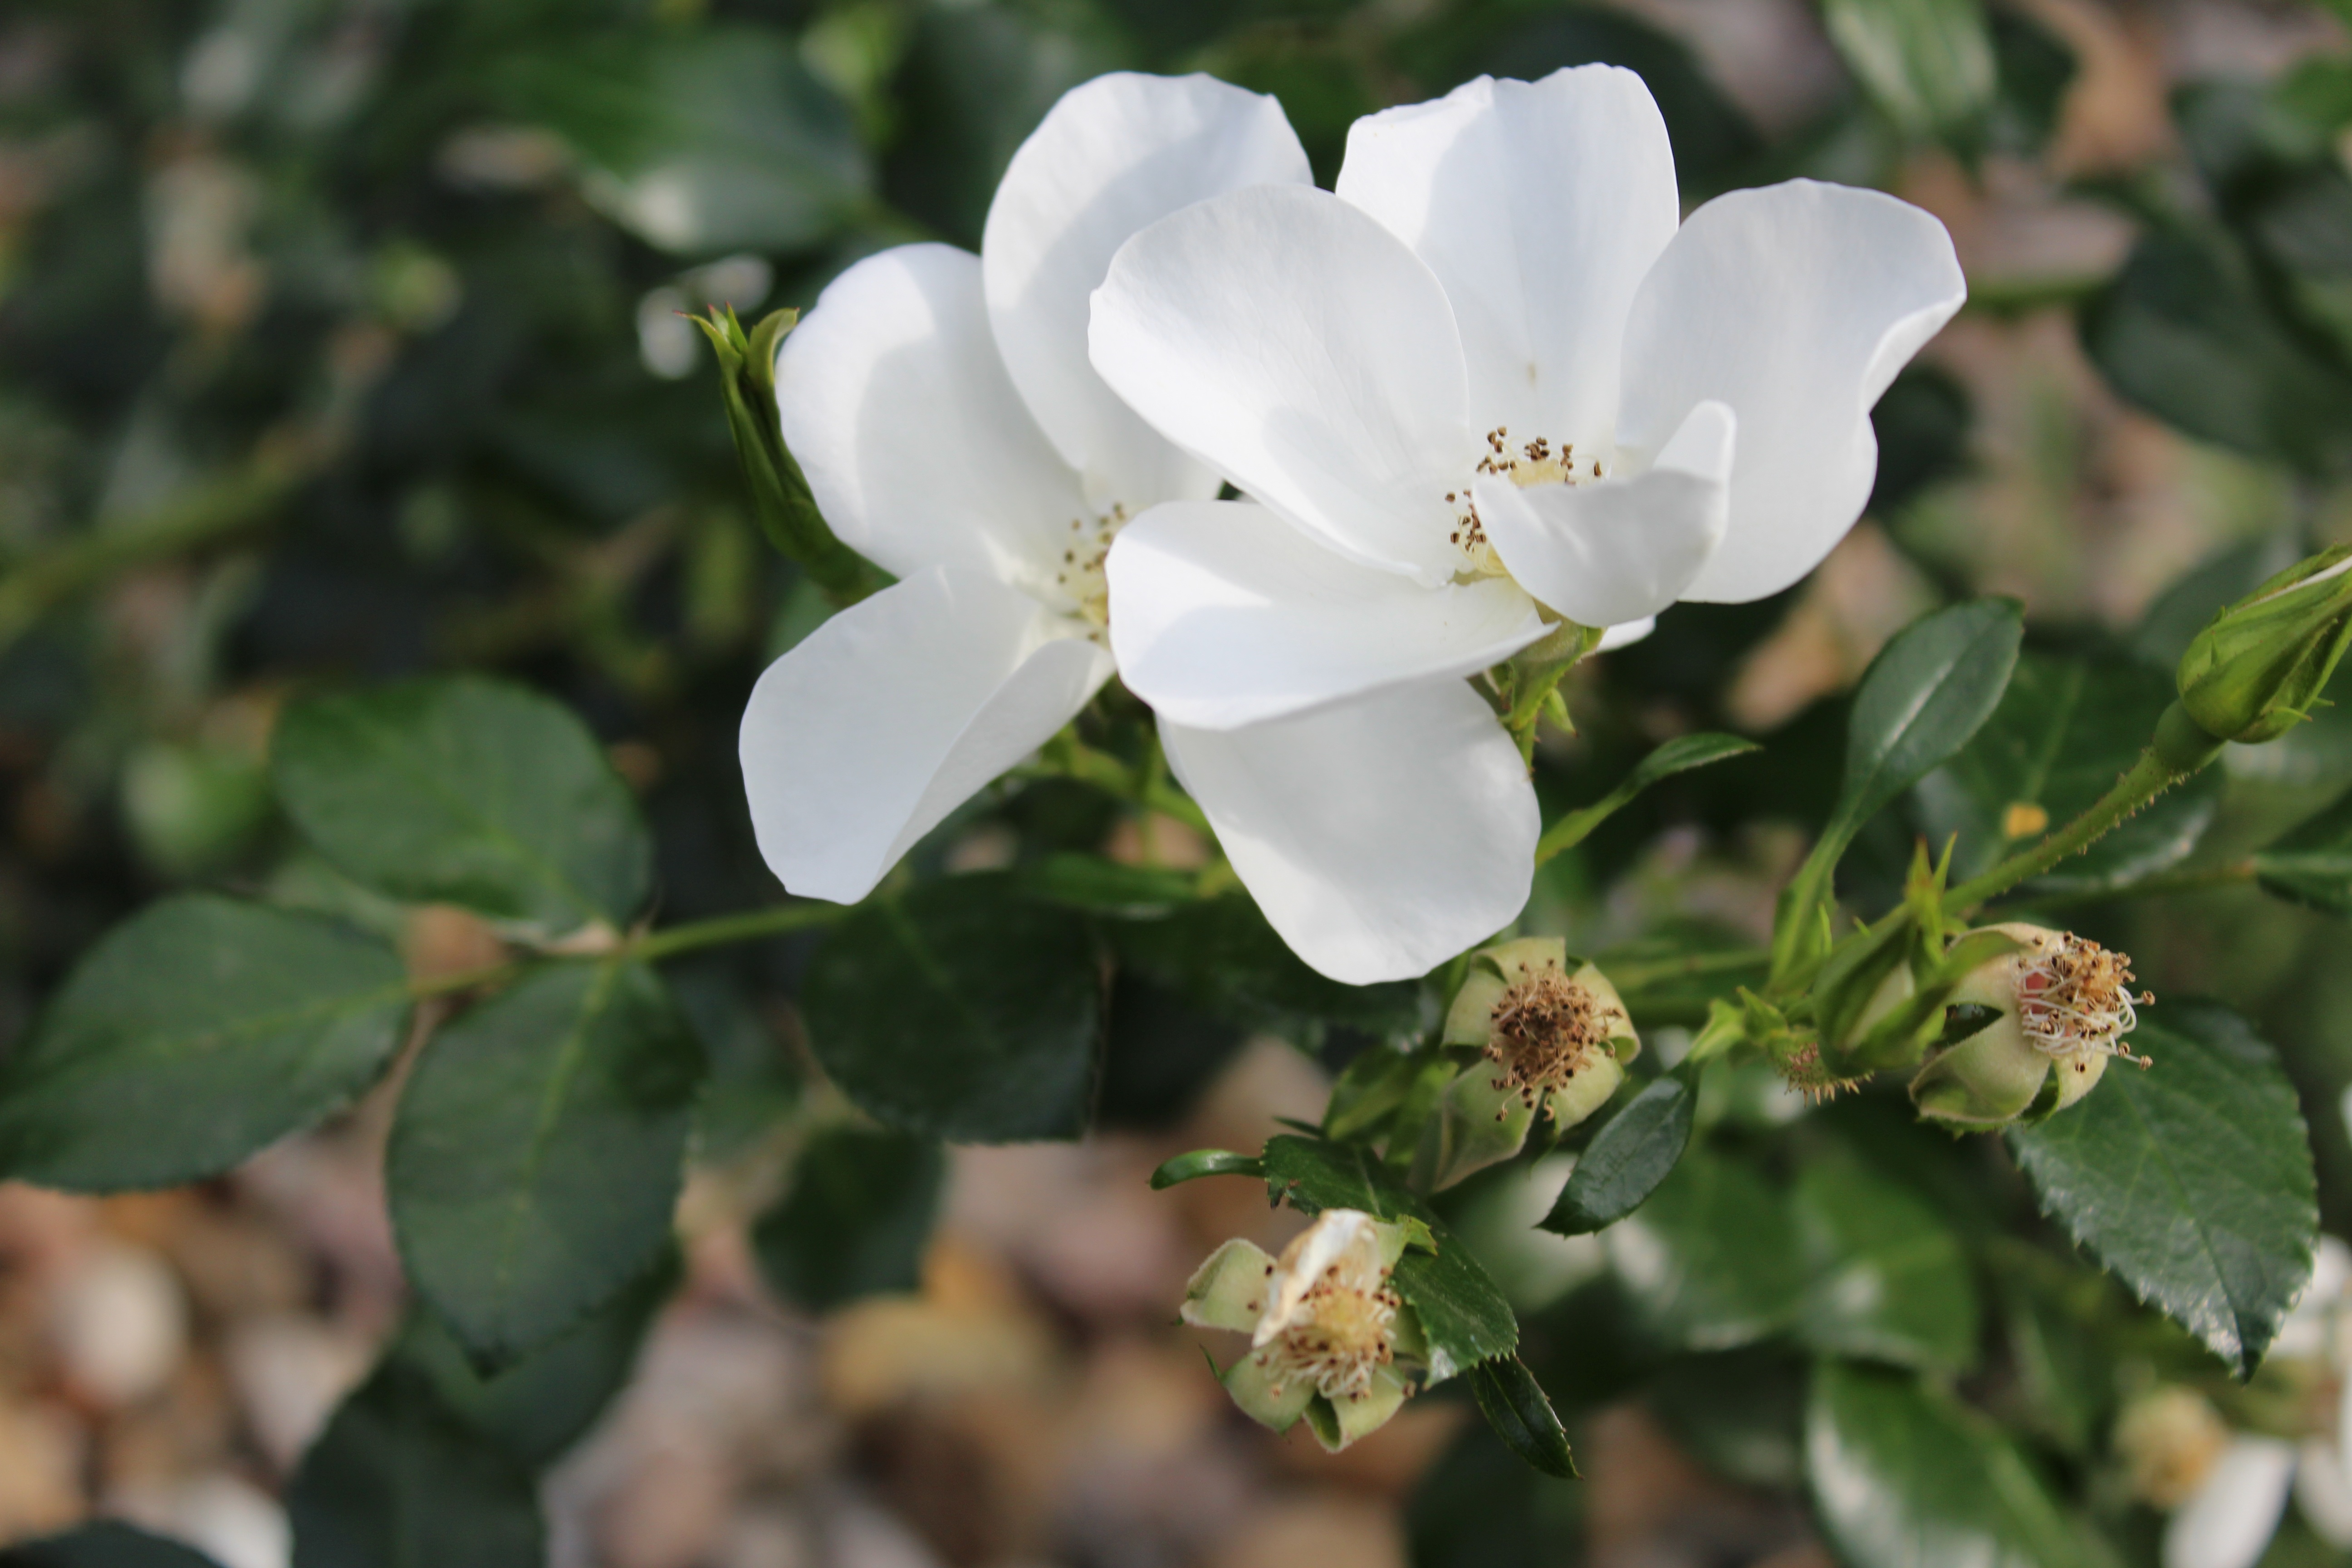
blossom, plant, flower, petal, rose, spring, botany, garden, flora, wildflower, flowers, shrub, wild rose, macro photography, white rose, rose flower, flowering plant, rose family, burnet rose, land plant